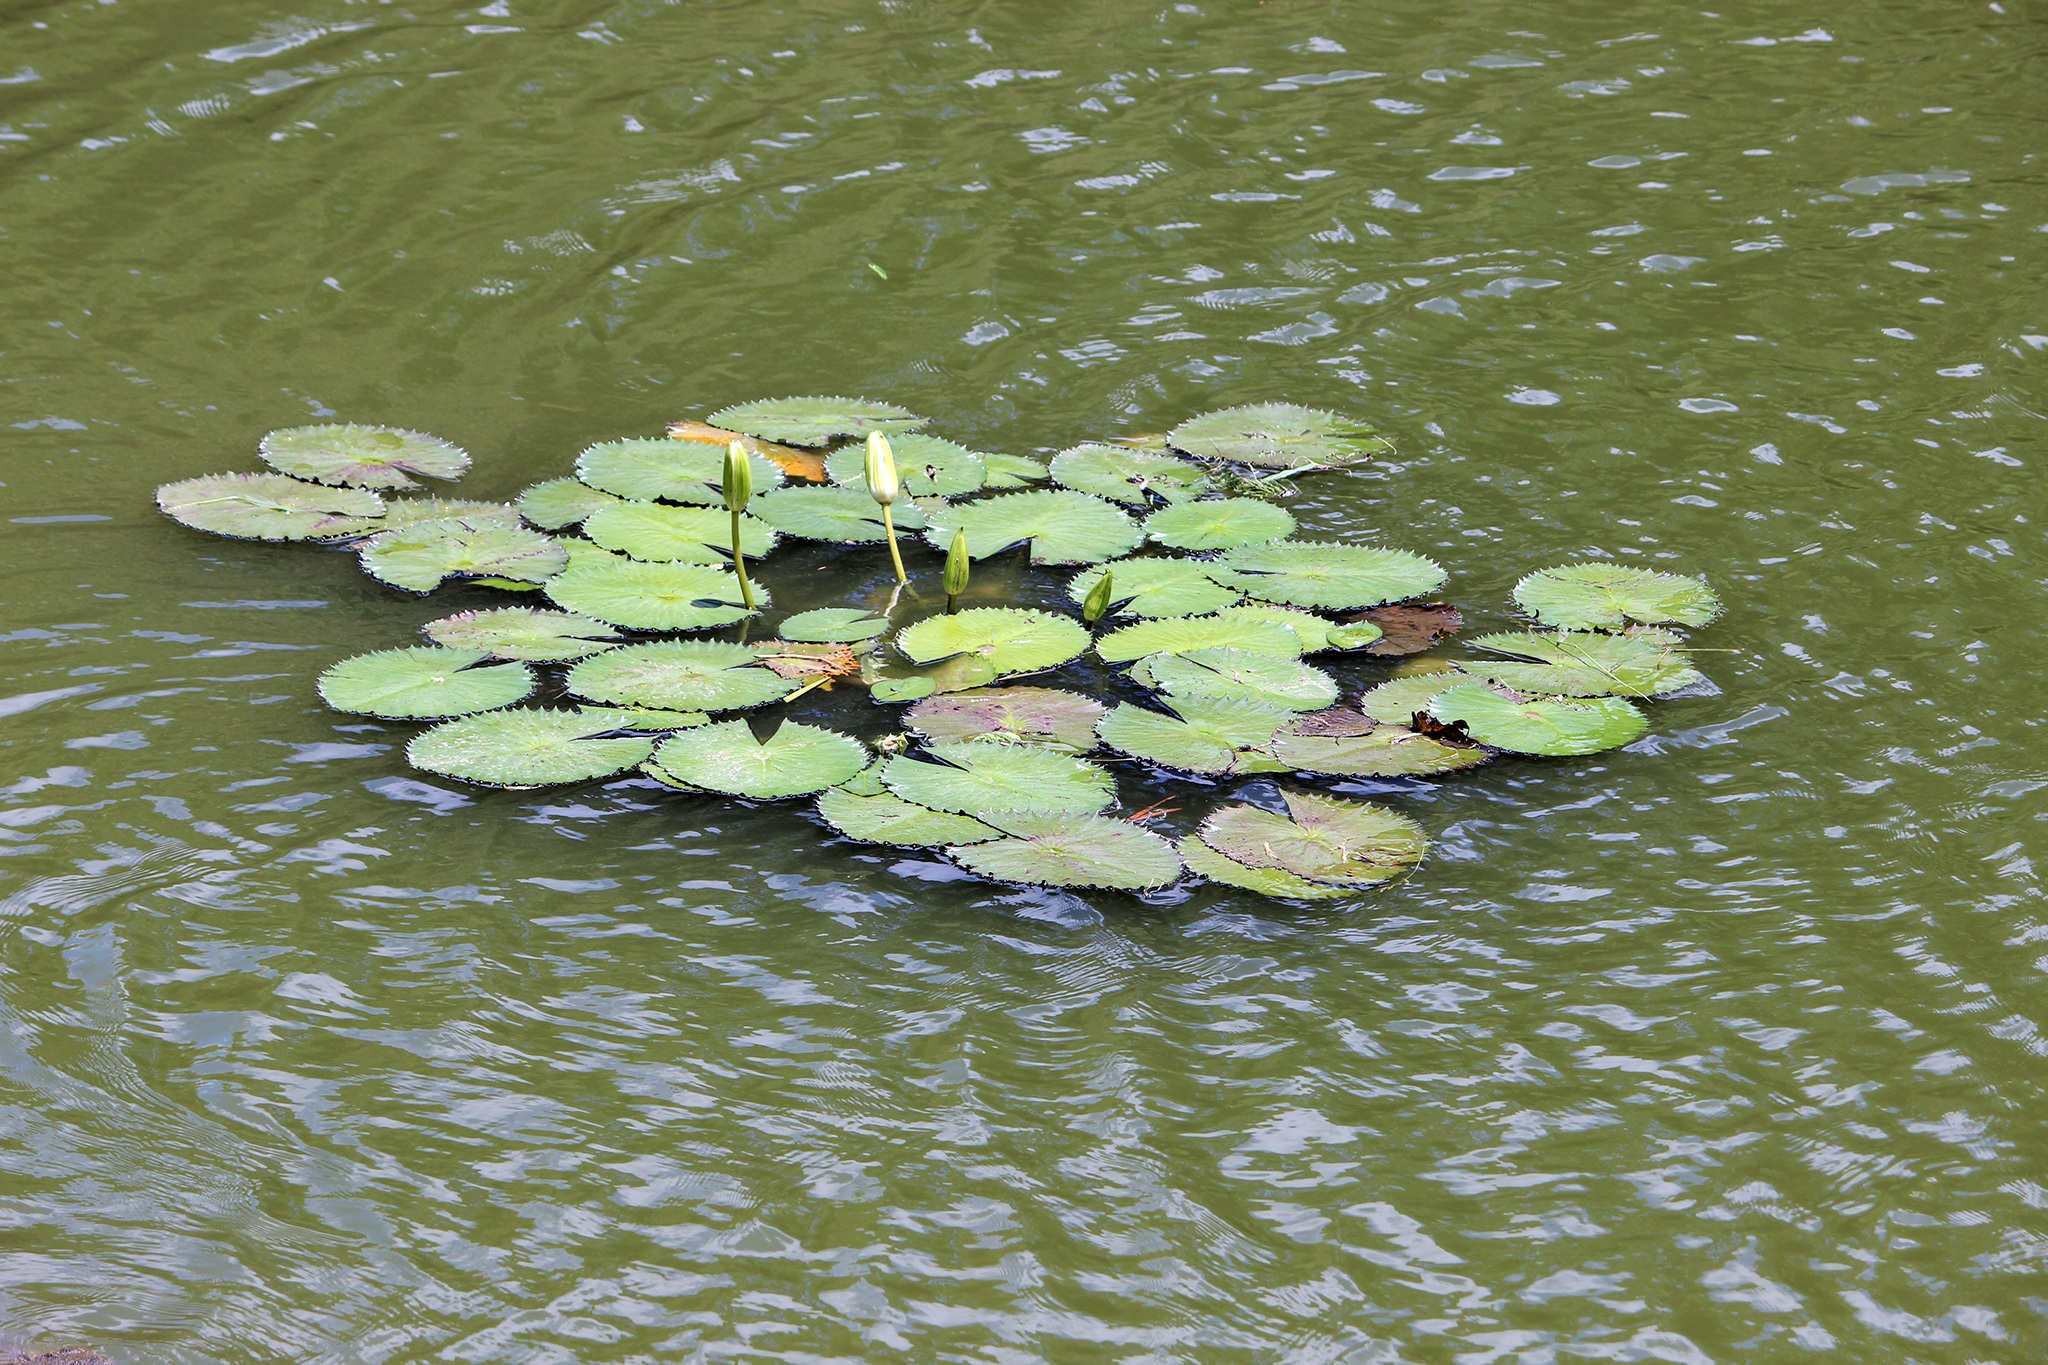
tree, water, nature, grass, plant, leaf, flower, river, pond, stream, green, reflection, botany, flora, body of water, water lily, algae, drops of water, fish pond